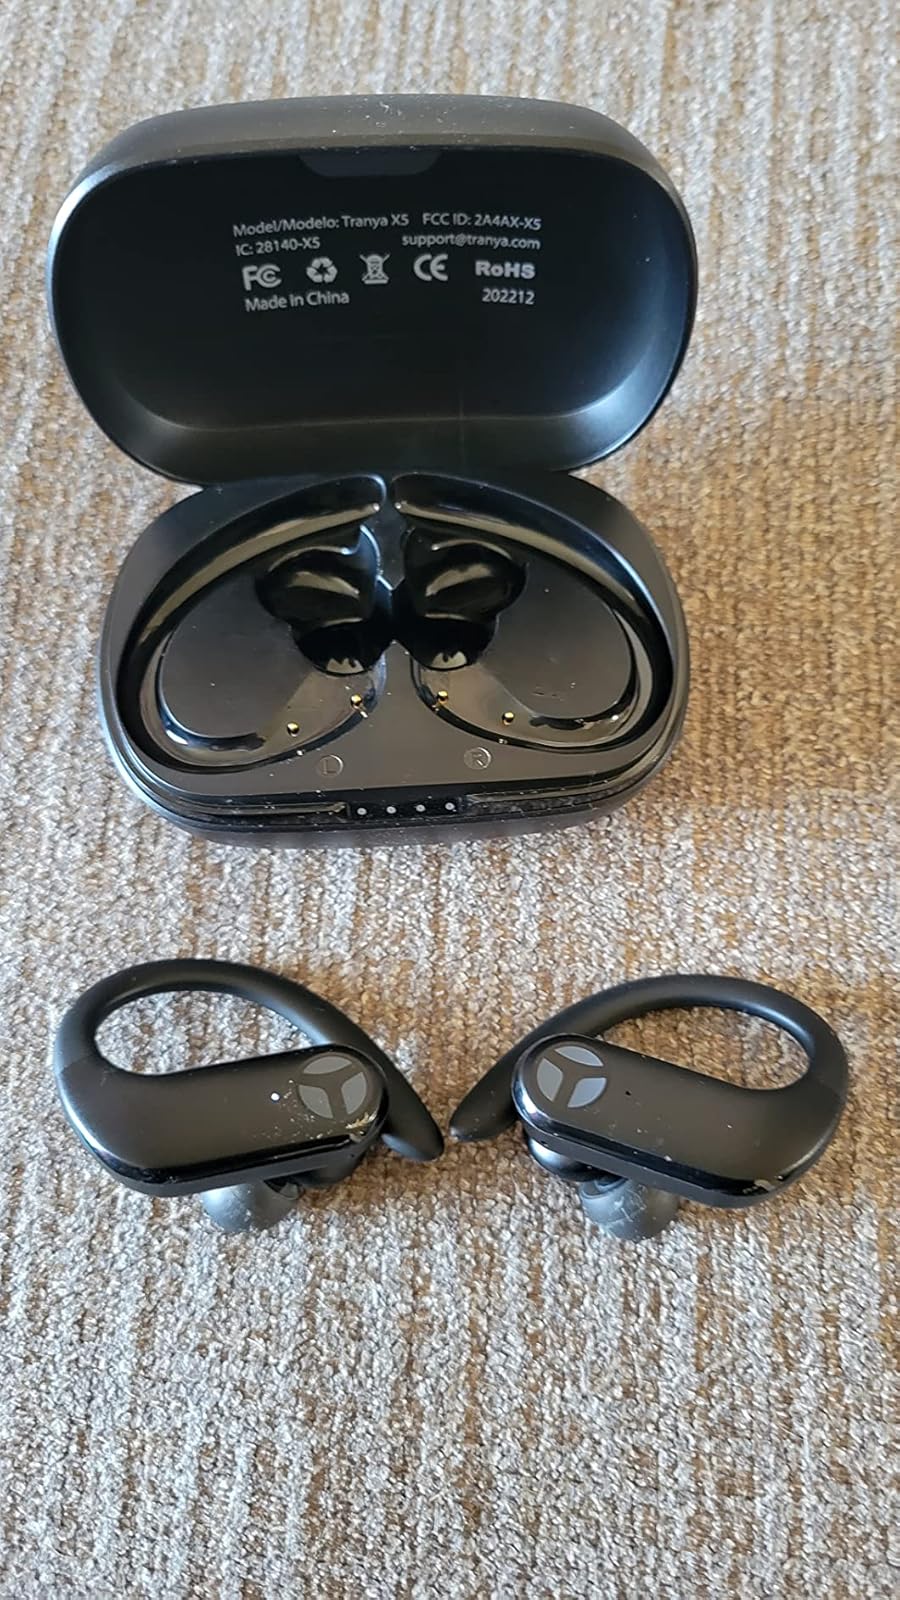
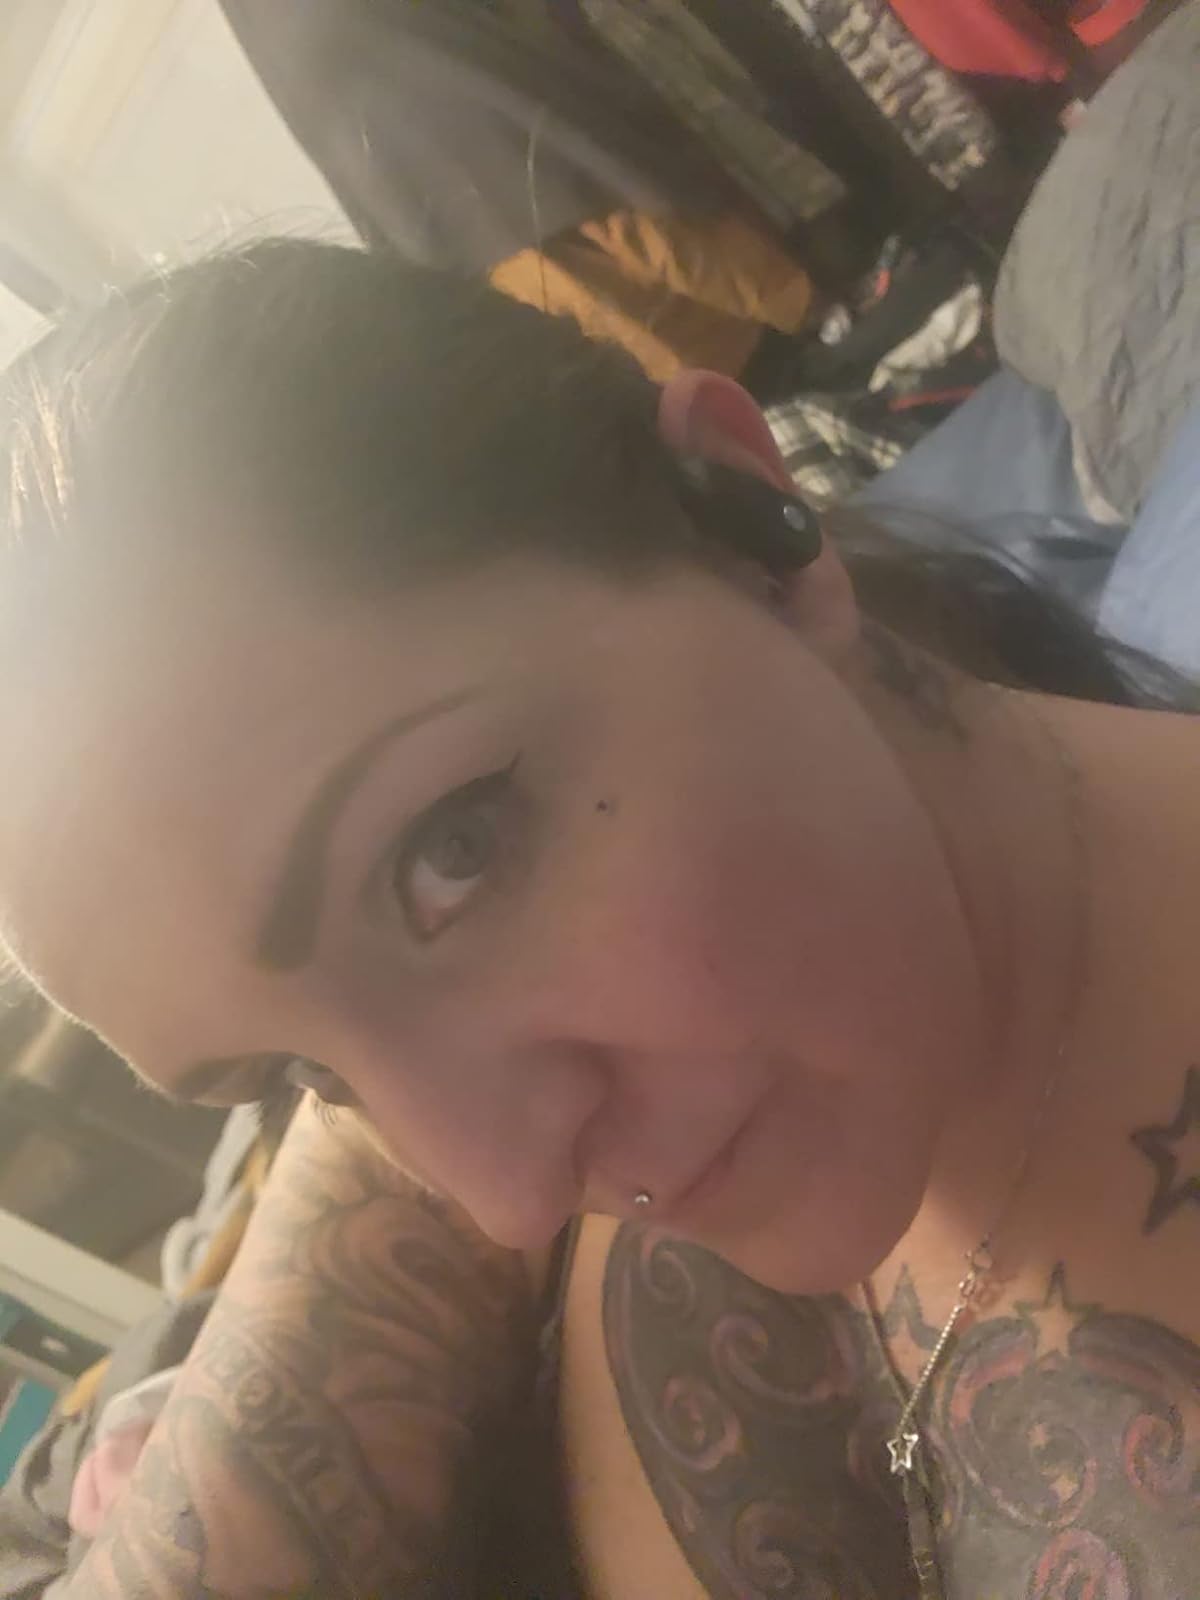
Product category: earbuds
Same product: no